Trevor Pinnock

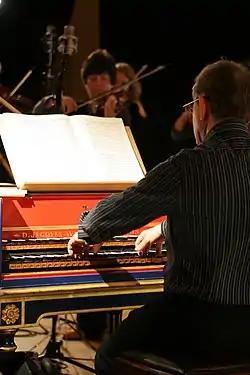
Pinnock at the harpsichord

Pinnock was at the forefront of the period performance movement and the revitalisation of the baroque repertoire; the reaction of Leonard Bernstein to his performances is typical: "In my opinion, the work of the conductor Trevor Pinnock in this area is particularly exciting – his performances of Bach and Handel make me jump out of my seat!"